Edison screw

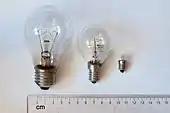
From left to right: E27, E14, and E10 bulbs

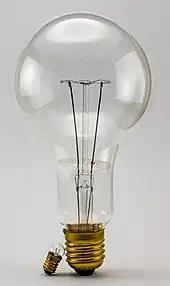
E27 (230 V / 200 W) and E10 (2.5 V / 0.5 W)

Three-way lamps have a "d" suffix to indicate double contacts, usually E26d or E27d, or rarely E39d. The second contact is used for the lower-wattage filament of the two inside the lamp. This extra contact is a ring located around the main contact. Unlike bayonet sockets, three-way and regular lamps are interchangeable, although the low filament or low setting does not work if mismatched.